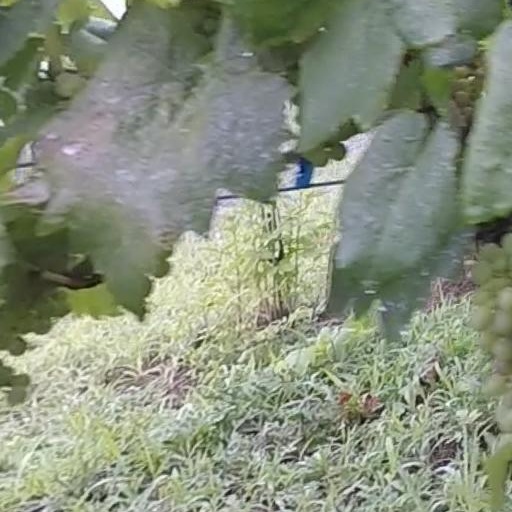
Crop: grape